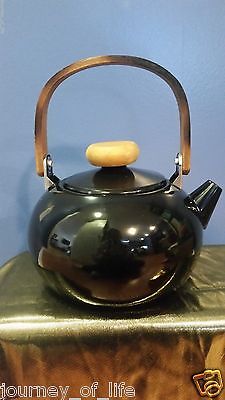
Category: kettle